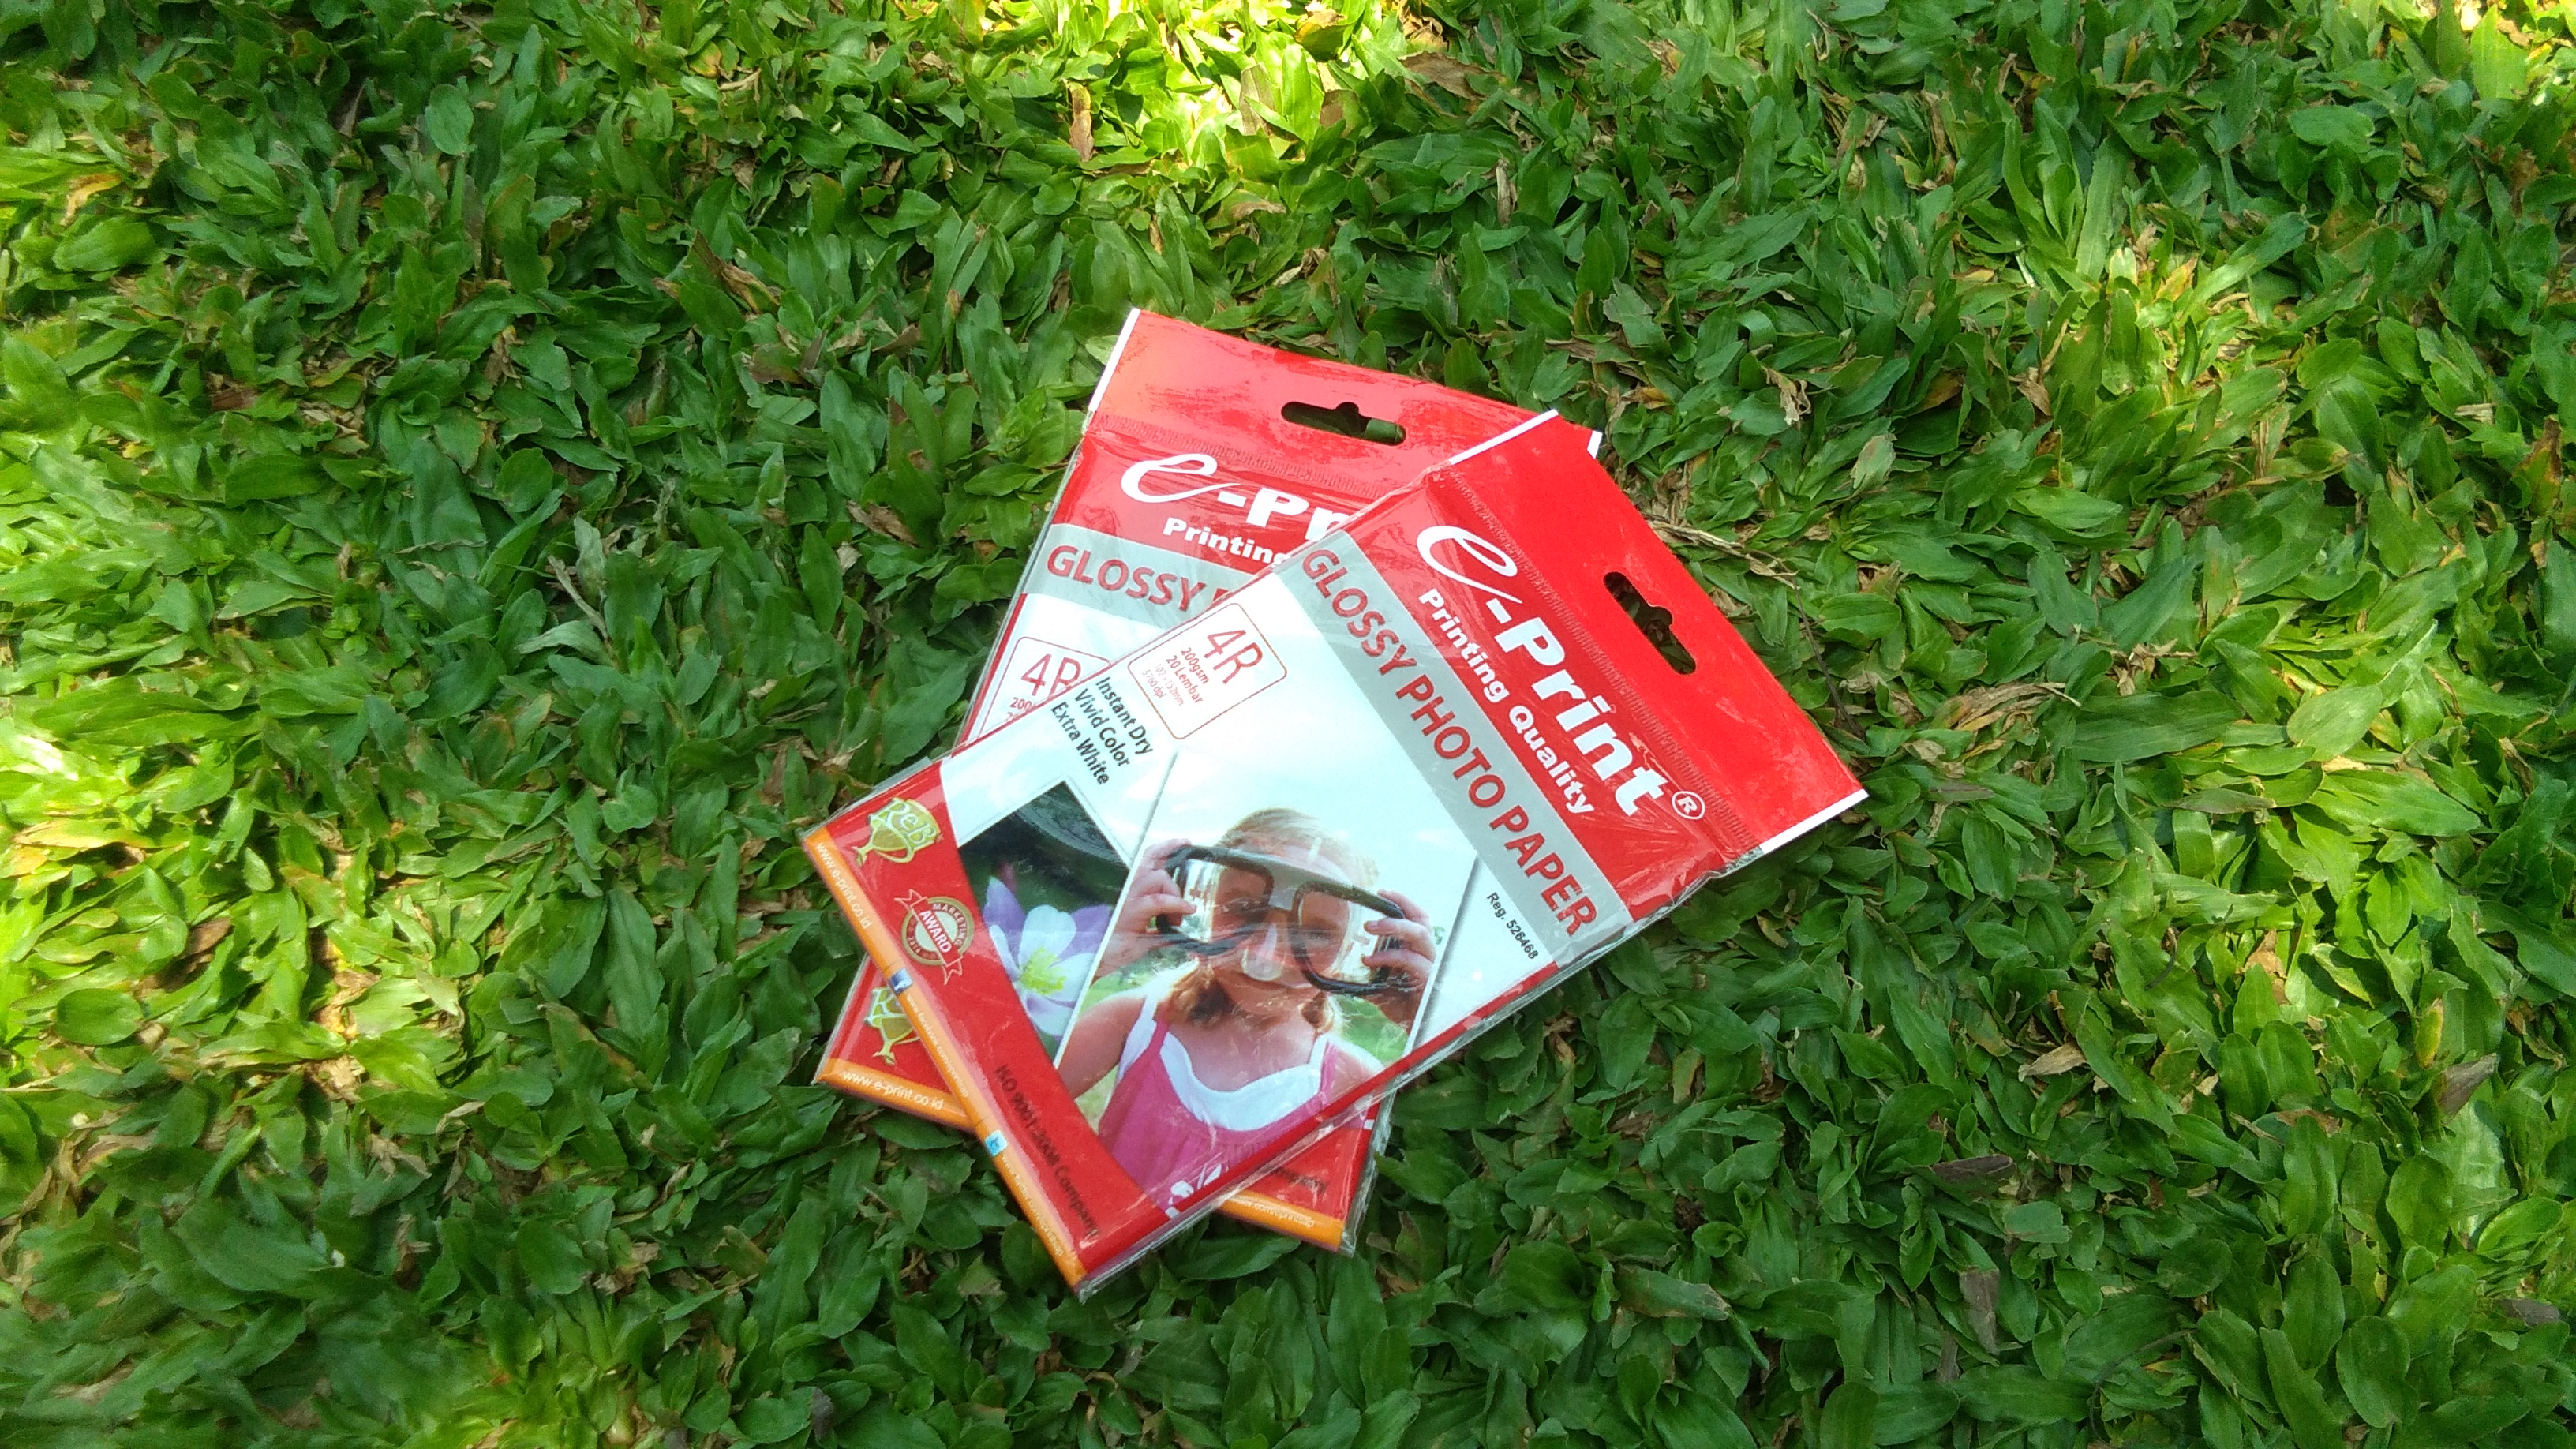
grass, paper, transfer, plant, lawn